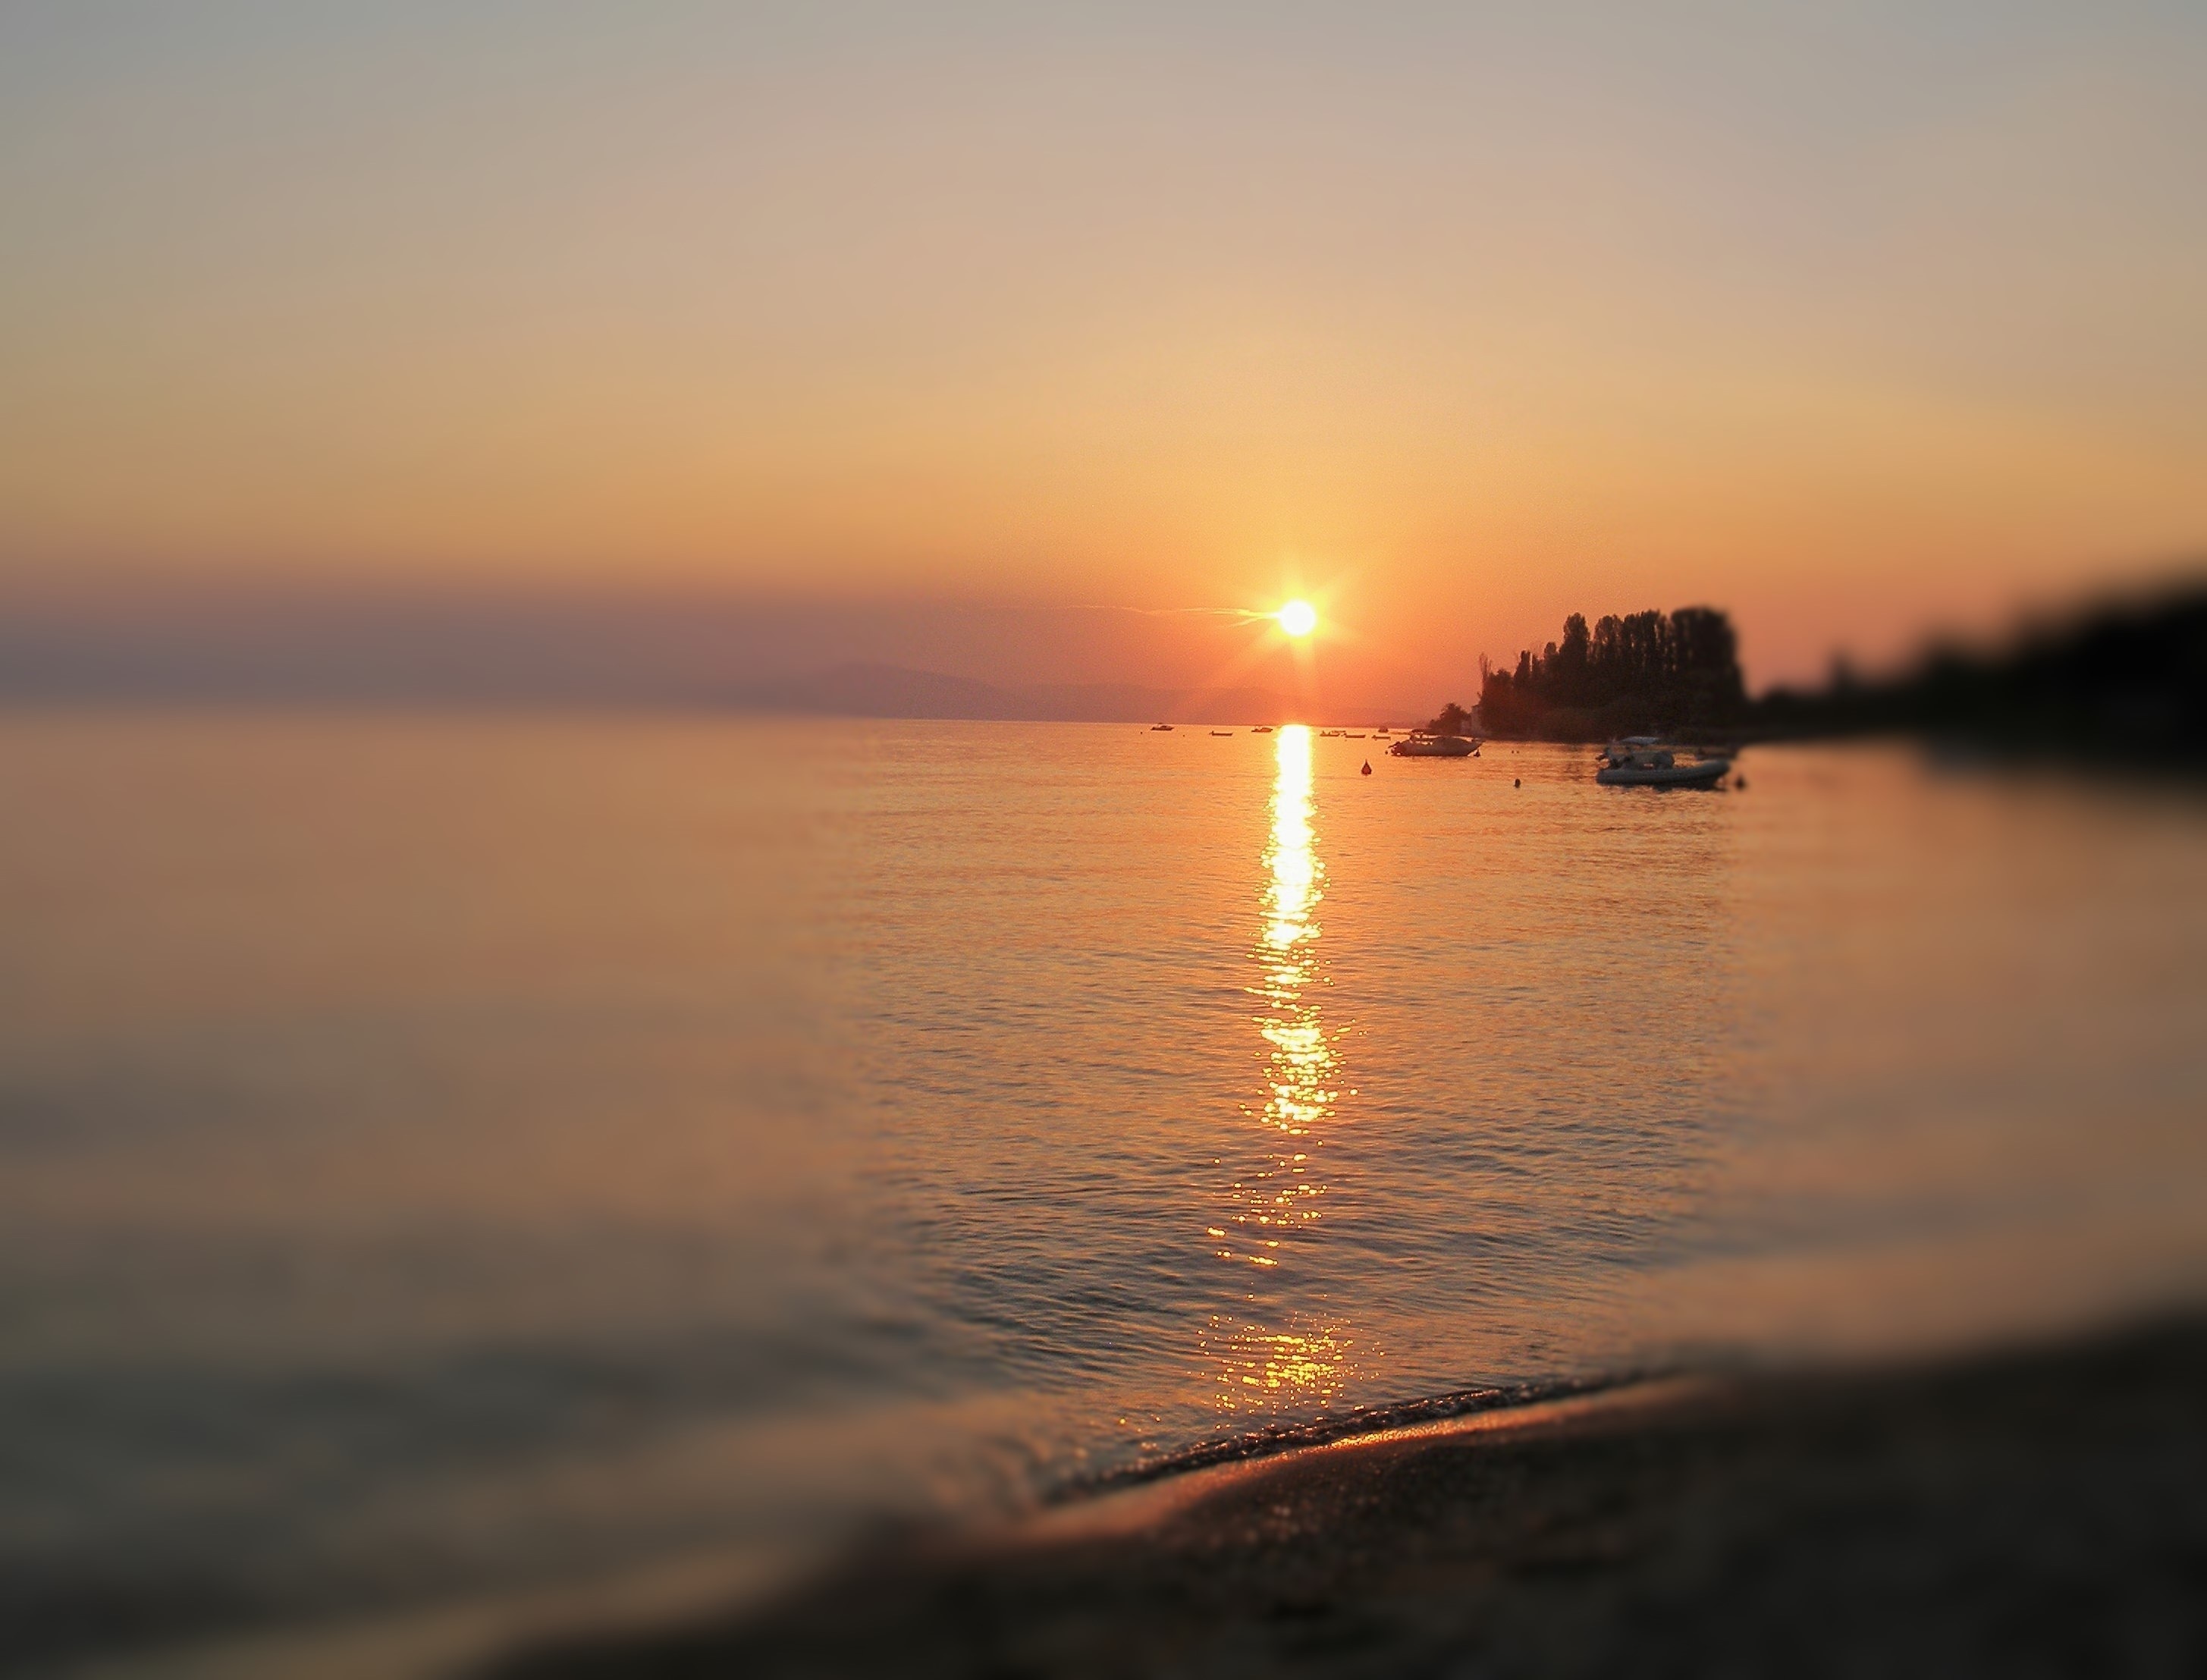
sea, coast, ocean, horizon, sun, sunrise, sunset, sunlight, morning, wave, dawn, dusk, evening, reflection, afterglow, atmospheric phenomenon